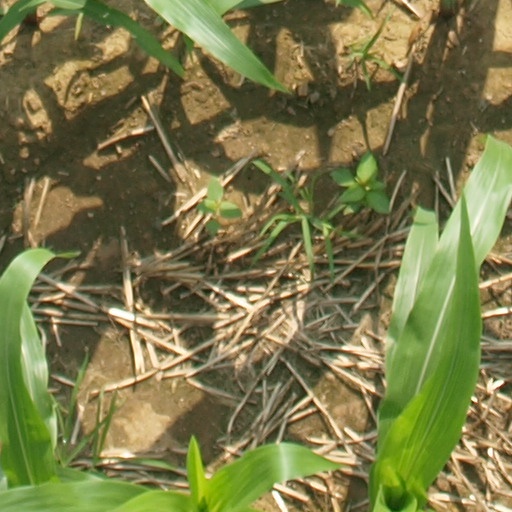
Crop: maize; corn